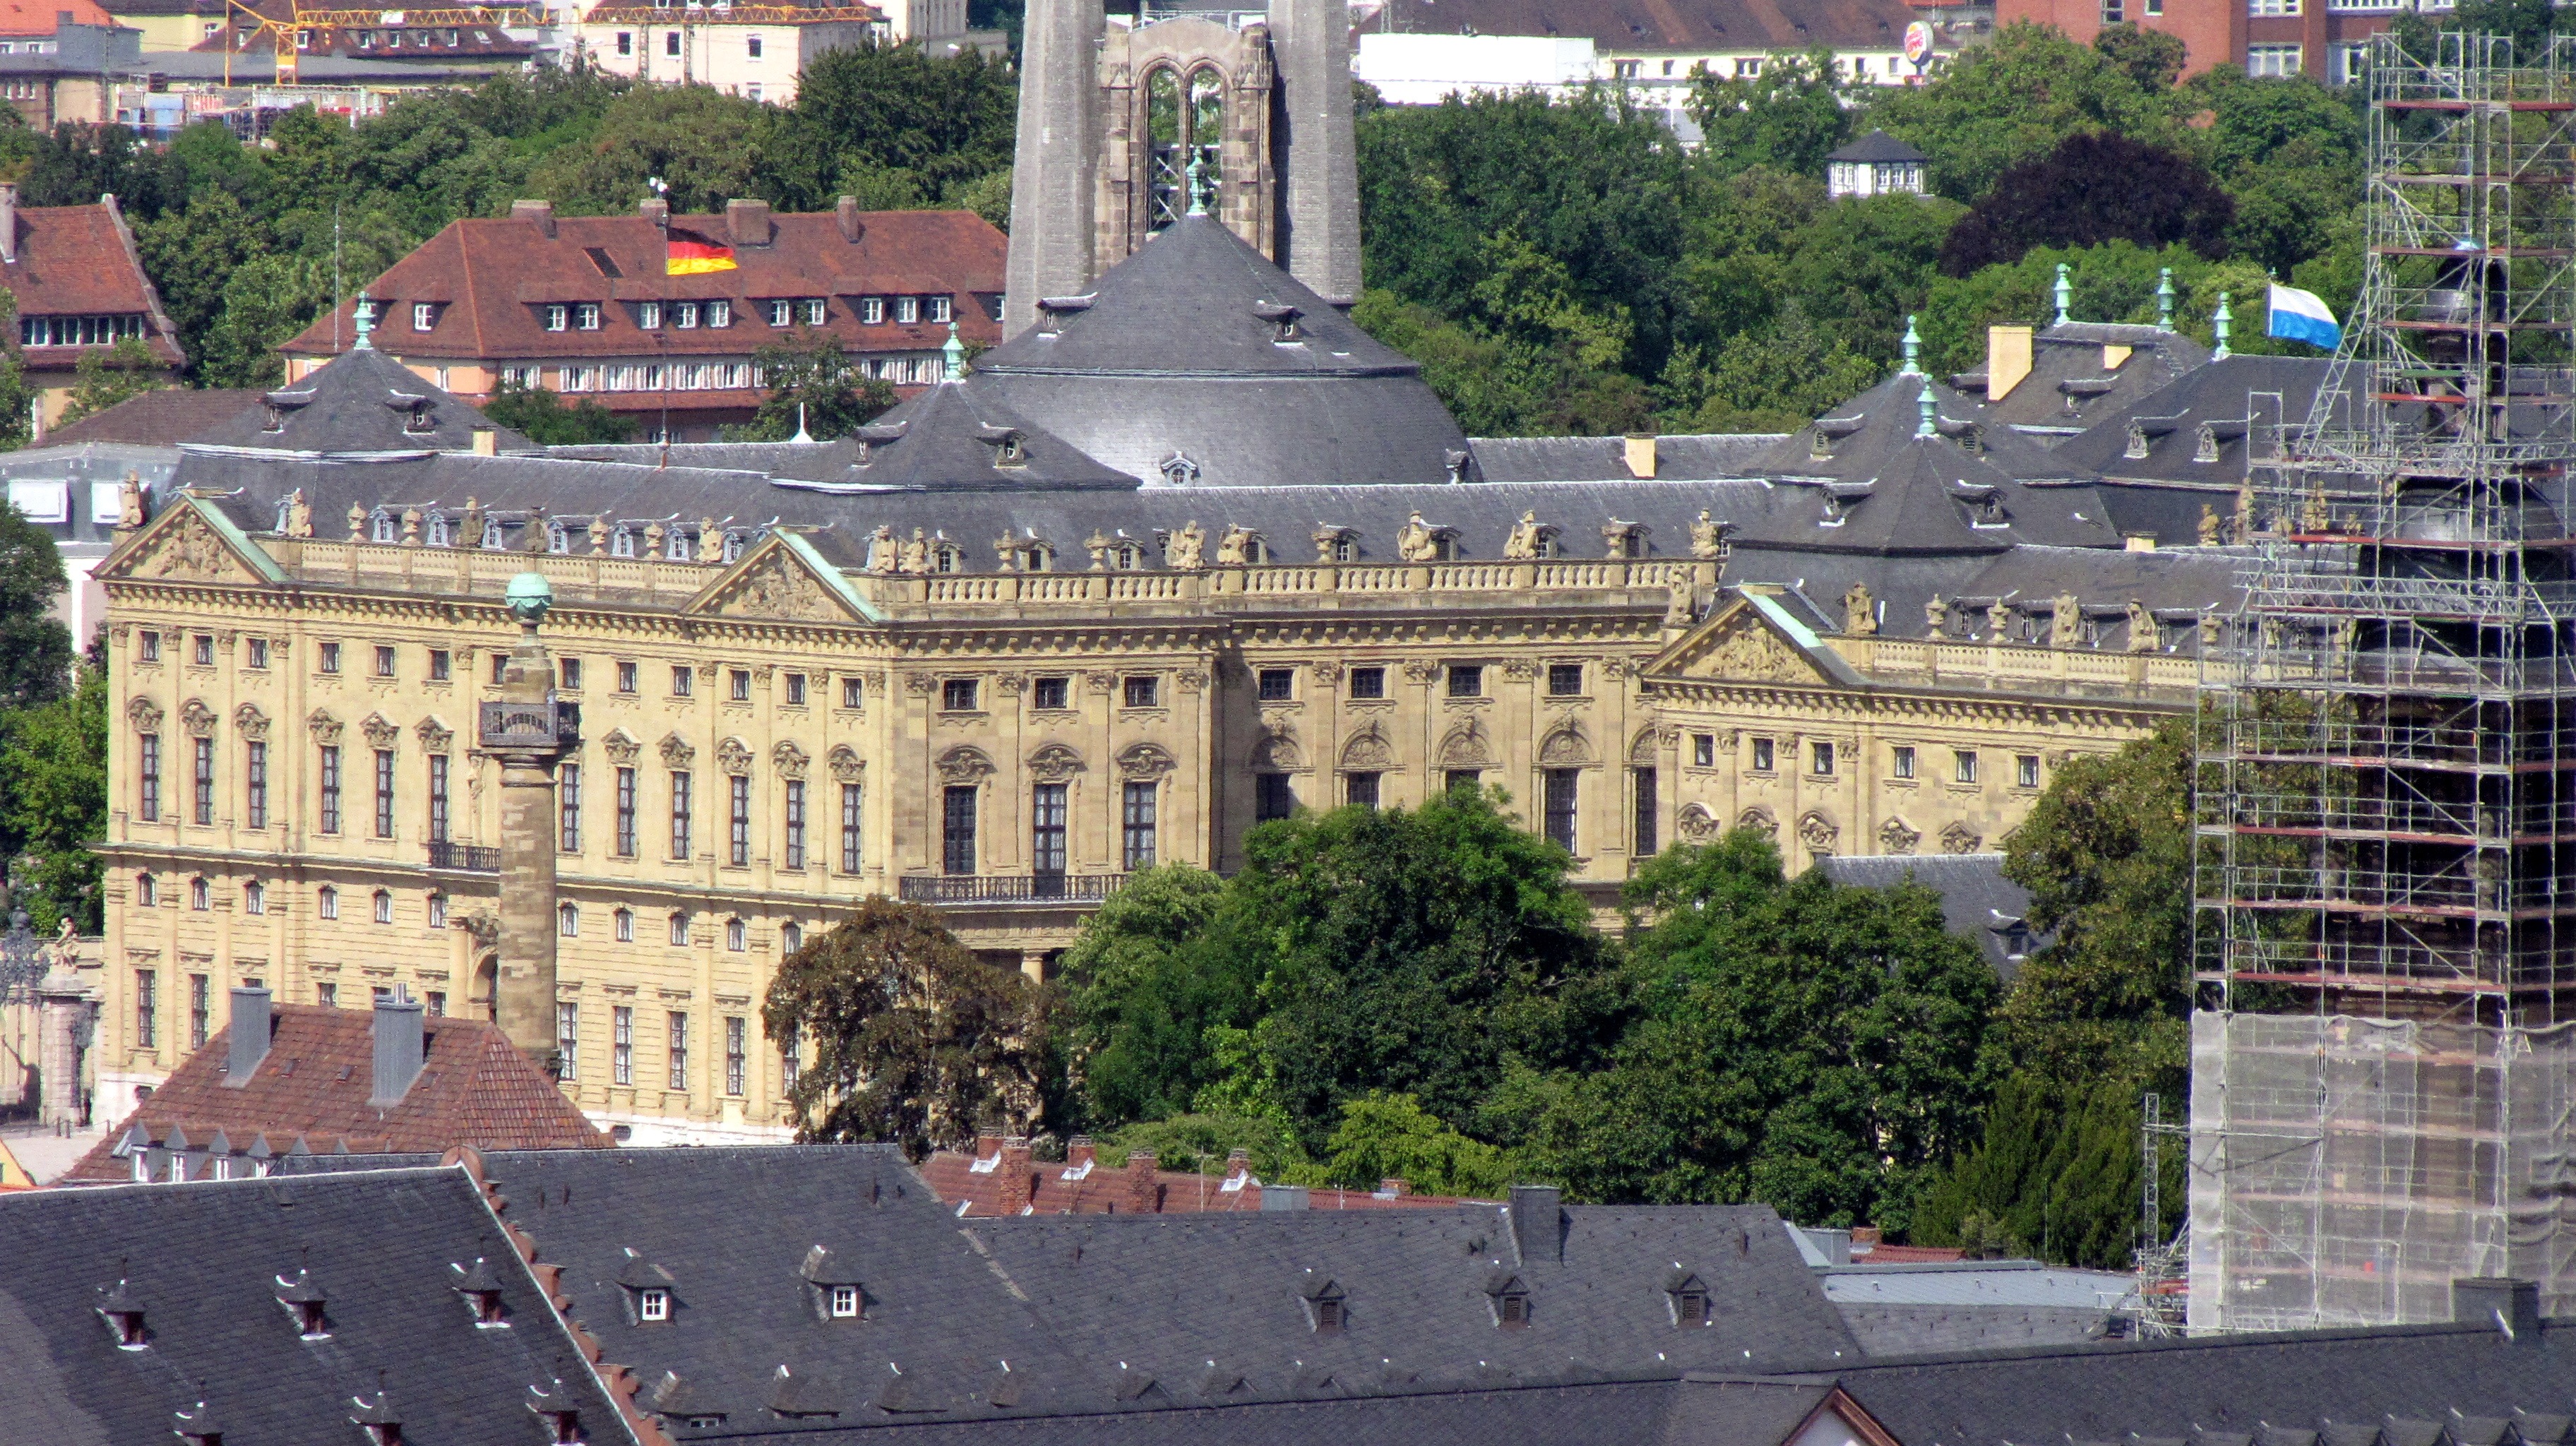
town, building, chateau, palace, city, cityscape, downtown, plaza, landmark, residence, town square, ancient rome, swiss francs, w rzburg, ancient history, balthasar neumann, human settlement